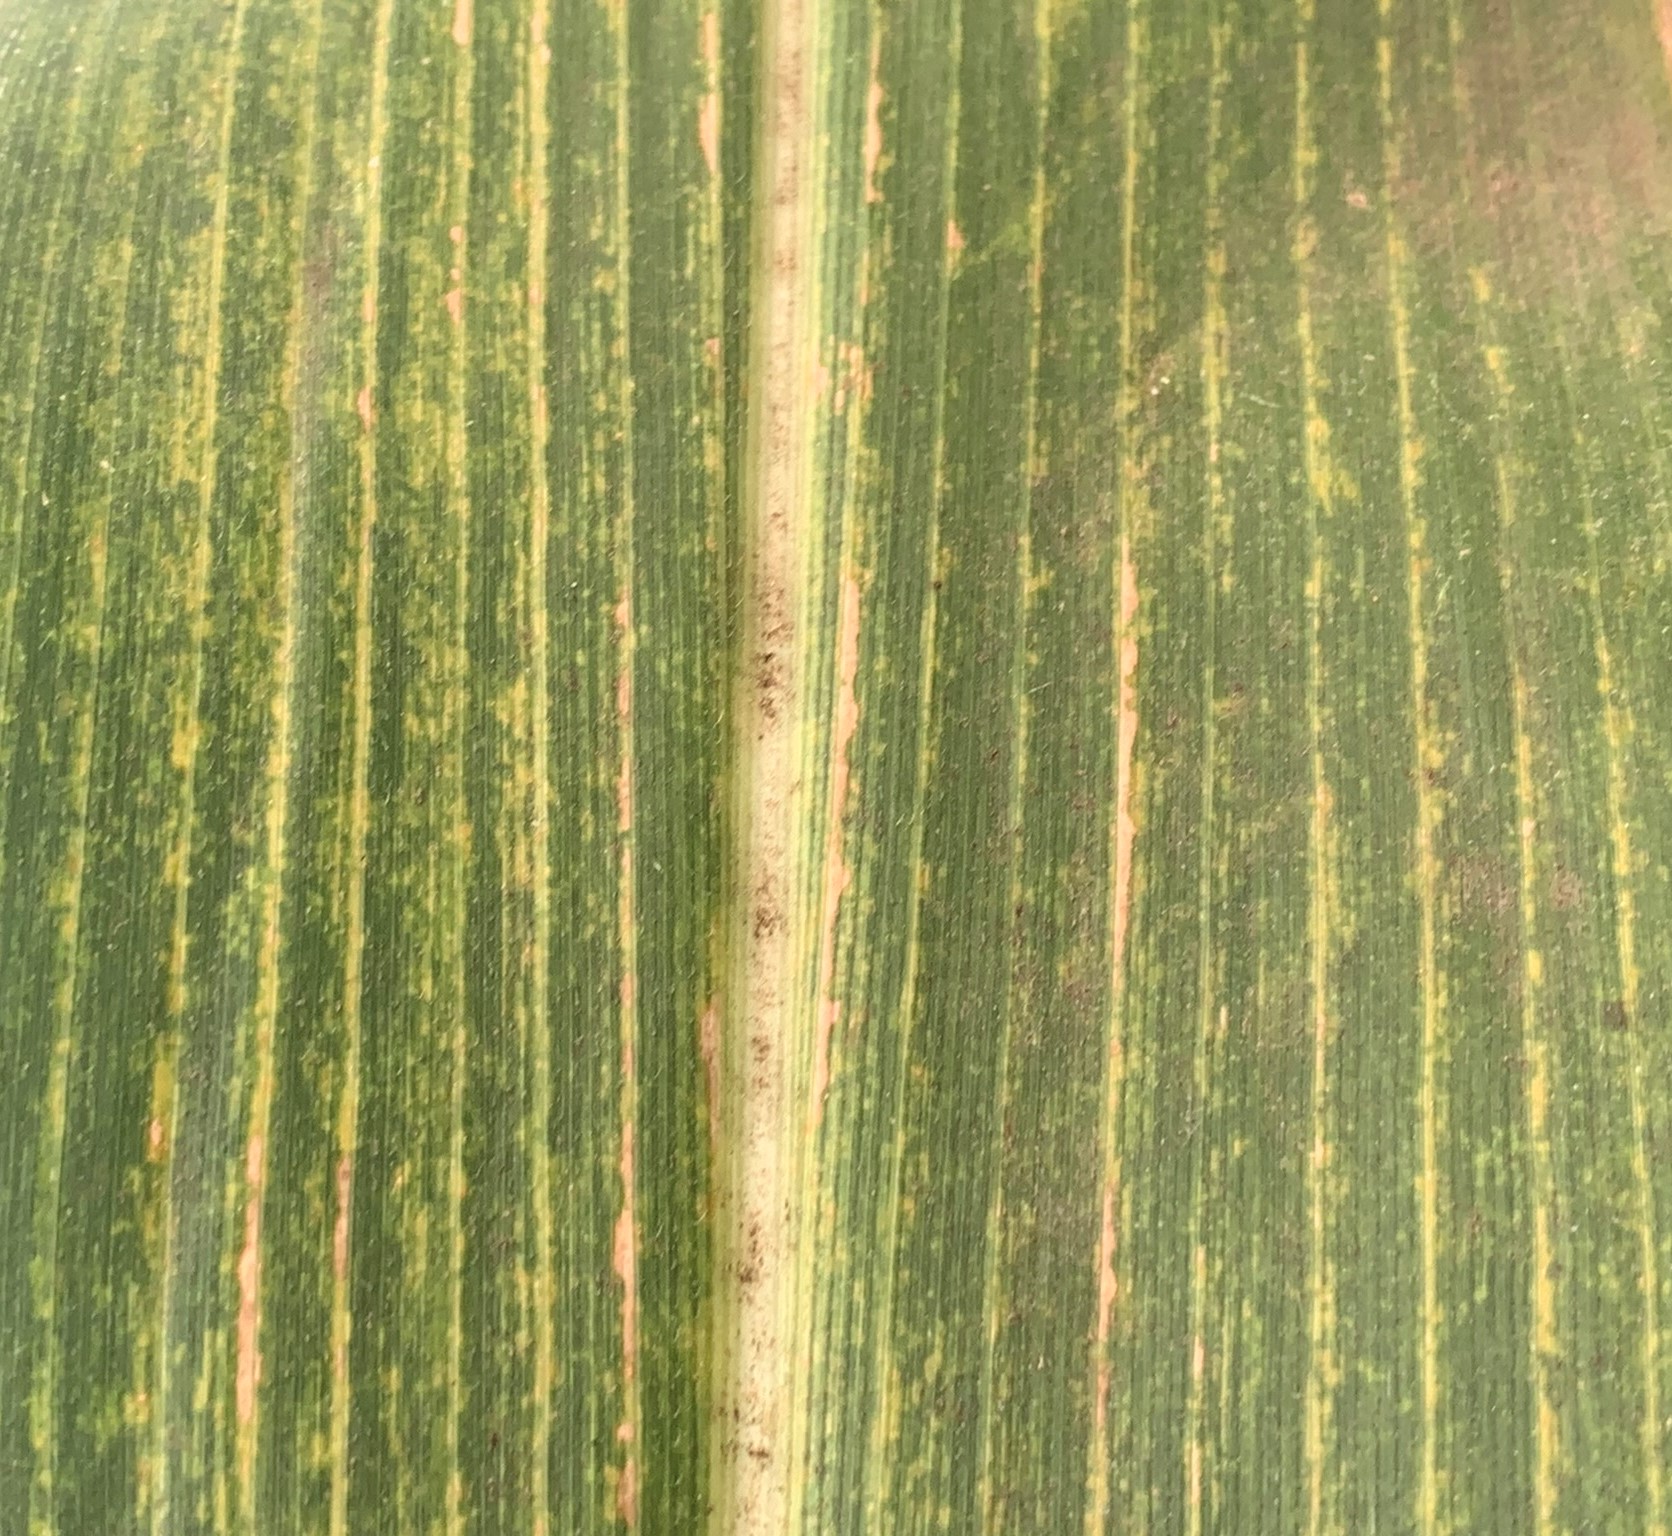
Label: MLN